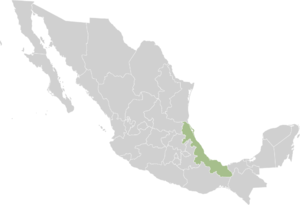
Veracruz (stat)
Veracruz
Veracruz er en af de 31 stater i Mexico. Staten befinder sig i den østlige del af landet, mellem 17°10' og 22°38' nord og mellem 93°55' og 98°38' vest. Staten har et areal på 72.815 km², desuden hører flere øer i den Mexicanske Golf til staten, de dækker yderligere 58 km². Dens ISO 3166-2-kode er MX-VER.